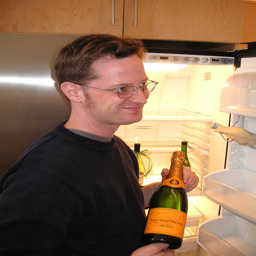
Man holds bottle of wine in front of refrigerator
a man holding a big bottle of champagne
A man holds a bottle of wine near an open refrigerator.
A man in glasses is standing next to a refrigerator holding a wine bottle.
a man holding onto a bottle of shampaaine